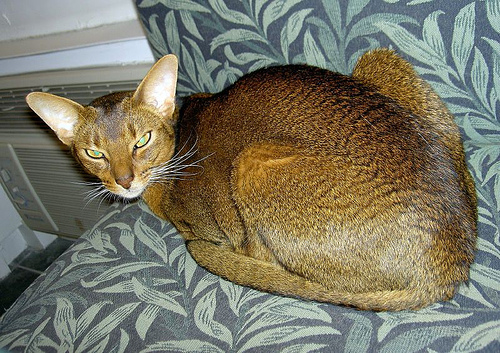
Breed: abyssinian